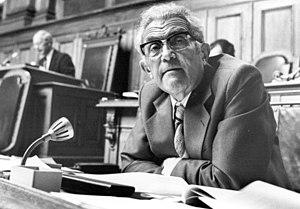
Chancelier de la Confédération Suisse